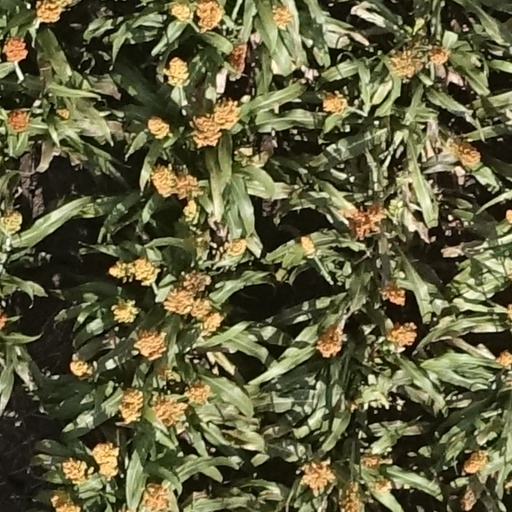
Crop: sorghum